Never Ending Tour 2006

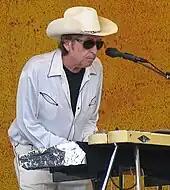
Dylan at the New Orleans Jazz and Heritage Festival

The Never Ending Tour is the popular name for Bob Dylan's endless touring schedule since June 7, 1988.